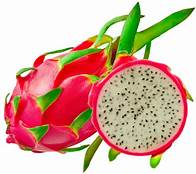
Label: Dragonfruit